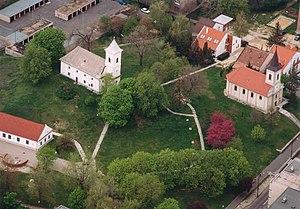
Ajka est une ville de Hongrie comptant environ 35 000 habitants. Elle est située sur les collines de Bakony.